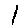
Label: 1